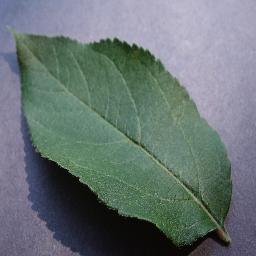
Label: Apple___healthy